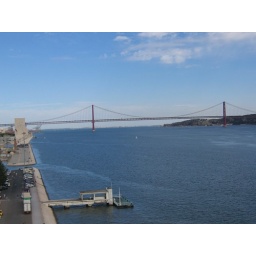
Here's a view of the Ponte 25 de Abril bridge and the Henry the Navigator monument from top of the tower in Belem.